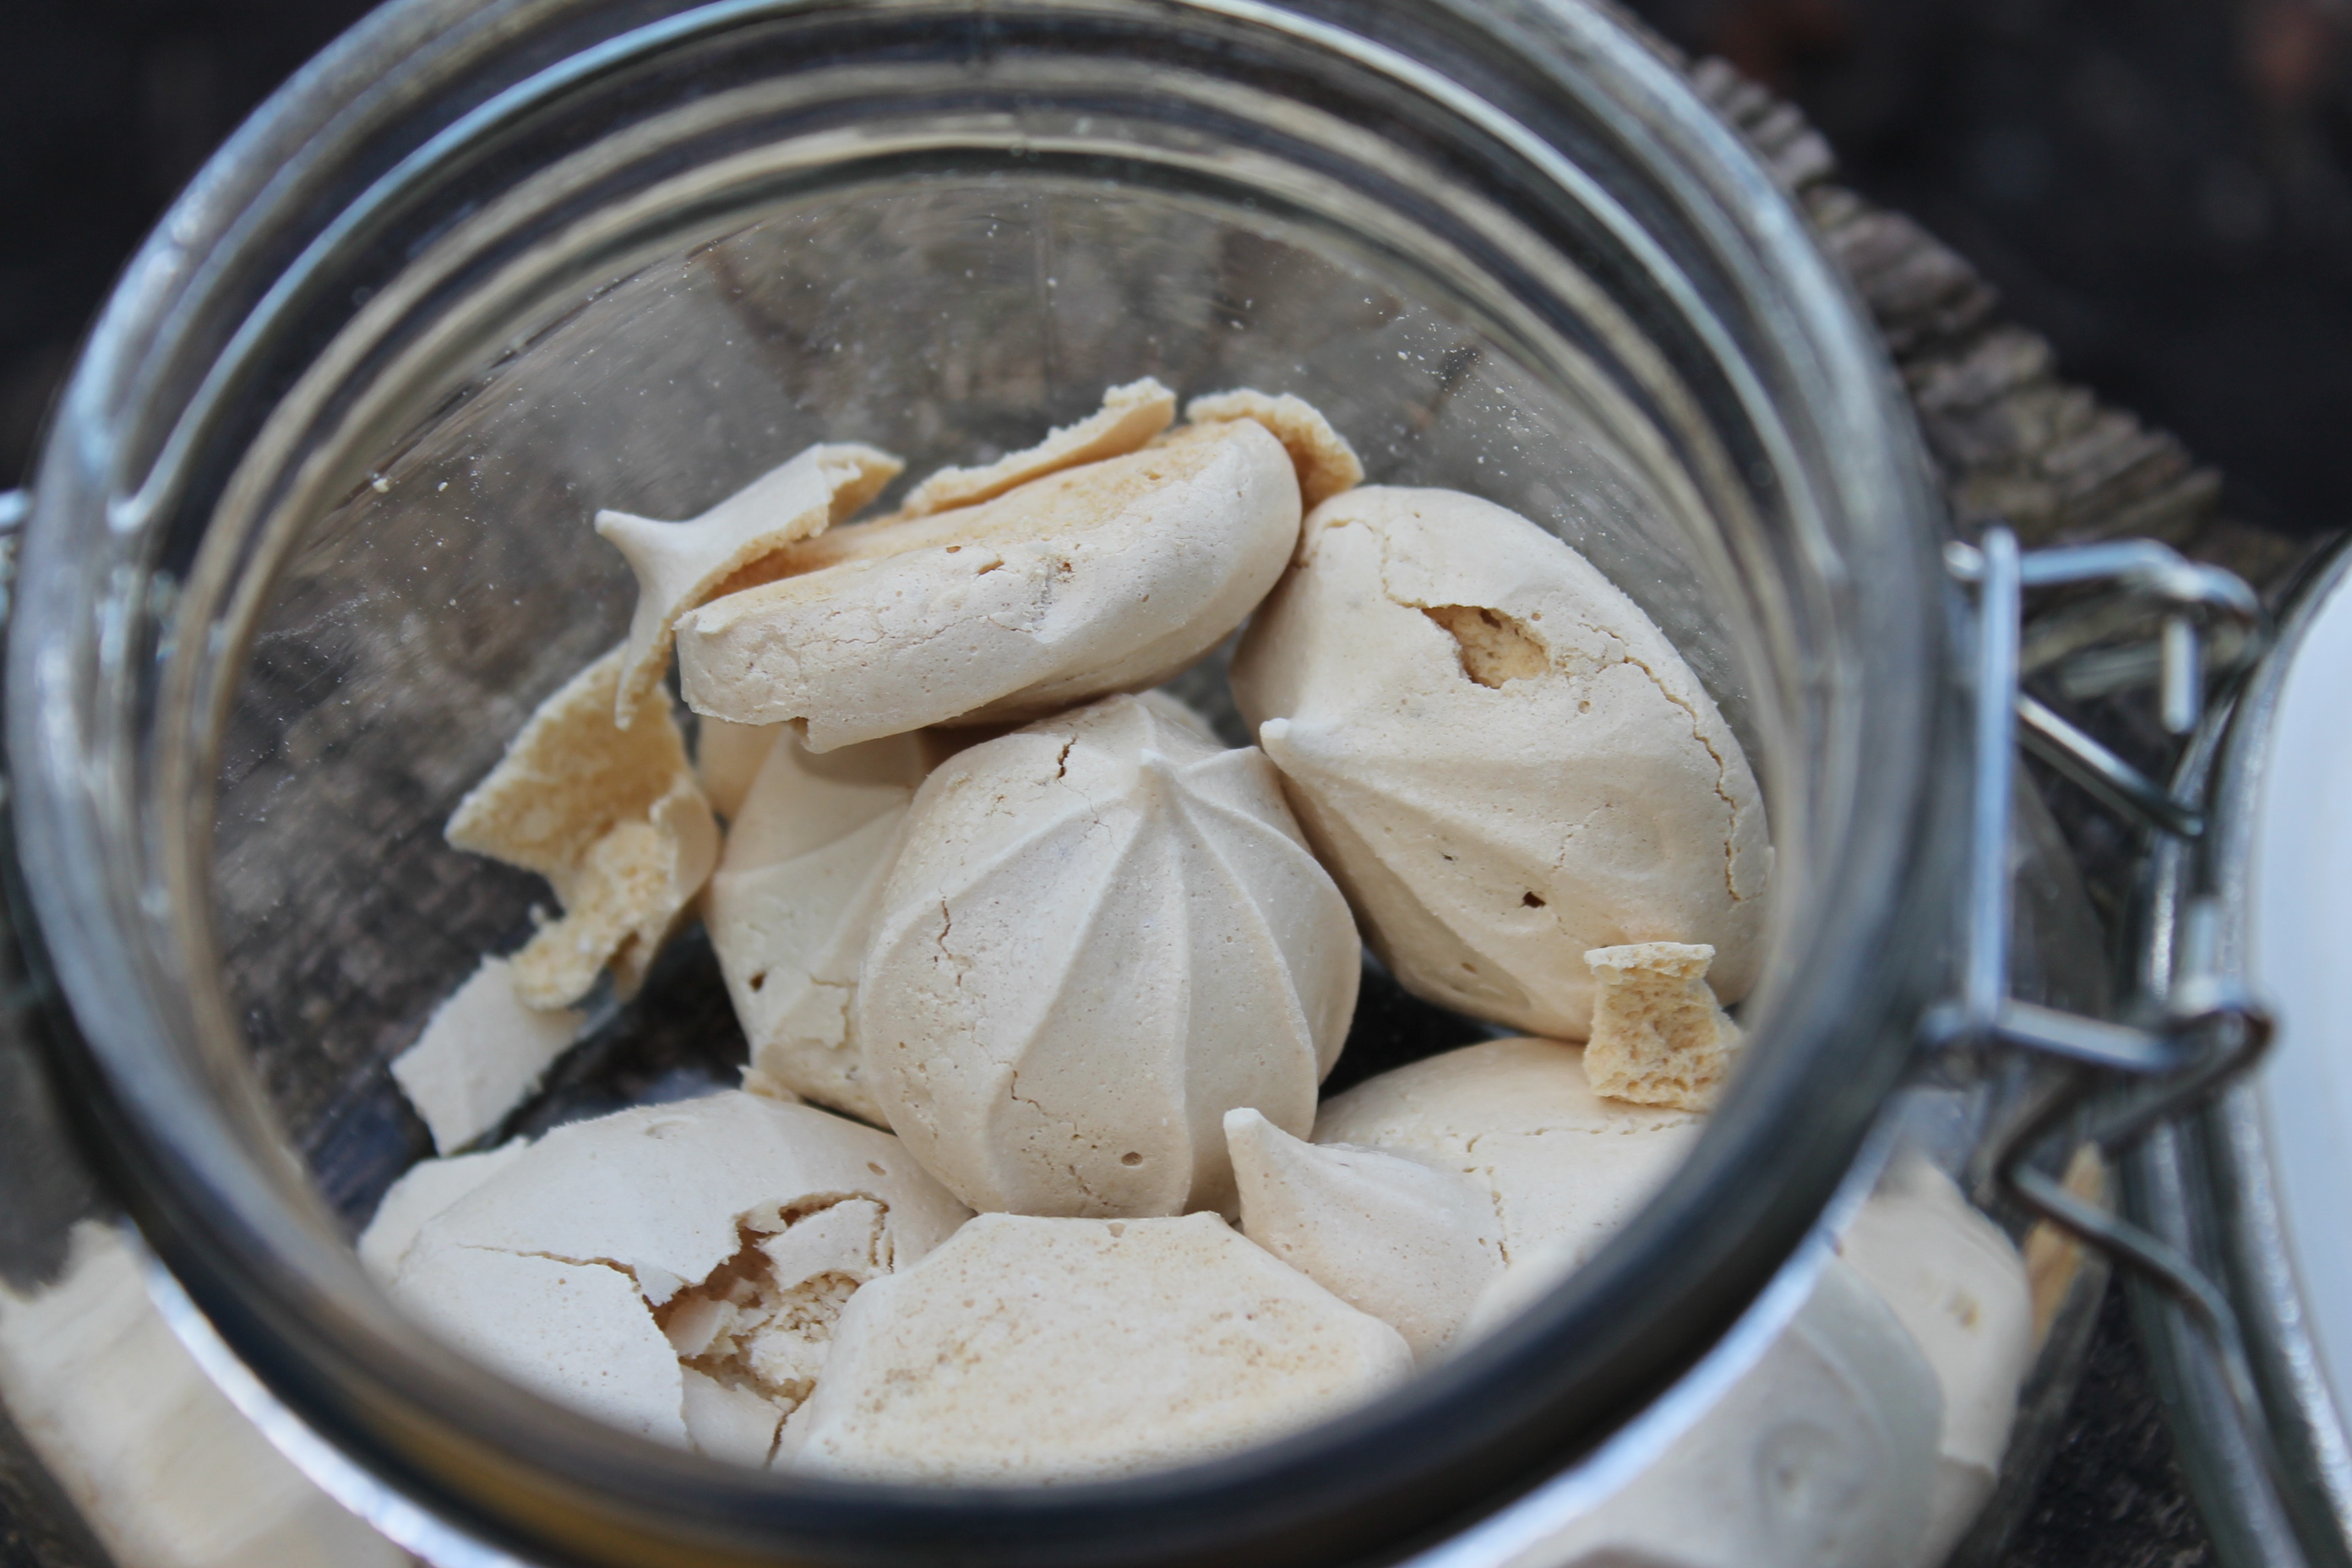
sweet, dish, meal, food, produce, vegetable, seafood, breakfast, snack, dessert, cuisine, delicious, pastry, baked, asian food, coconut, sweets, tasty, meringue, flavor